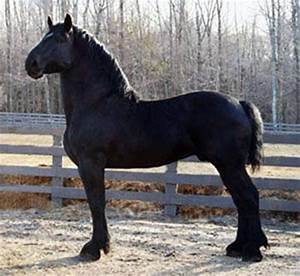
Label: horse